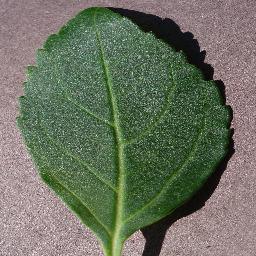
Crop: cherry
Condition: (including_sour)_healthy